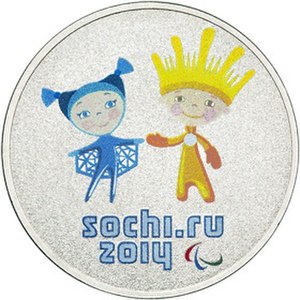
Vinter-PL 2014
Logoet for vinter-PL i Sotji samt de to maskotter
De paralympiske vinterlege 2014, officielt set kendt som de XI Paralympiske Vinterlege, blev afholdt fra den 7. til den 16. marts 2014 i Sotji i Rusland.